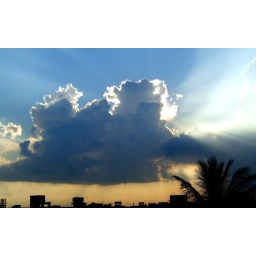
Interesting cloud pattern captured from the roof of my Cousin in Kolkata (India)